Charles Redd

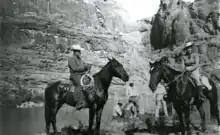
Charles (left) and wife Annaley (right) on horseback in front of the Hole-in-the-Rock cleft at the Colorado River

In addition to his activities as a rancher and politician, Redd was involved with the Regional Executive Committee of the Boy Scouts, the Pacific National Life Assurance Company, the U.S. Cowboy Hall of Fame, and the Hoover Dam Commission. He was on the board of regents of Utah State Agricultural College for eight years. Following World War I and before the onset of the Great Depression, Redd elected to invest in the stock of various electric companies, including the Utah Power and Light Company, to establish a reserve to protect against dire financial circumstances. Redd eventually became one of the company's ten largest stockholders and was on its board of directors. He was also the director of the Amalgamated Sugar Company for eighteen years and director and chairman of the Utah Water and Power Board for ten years.